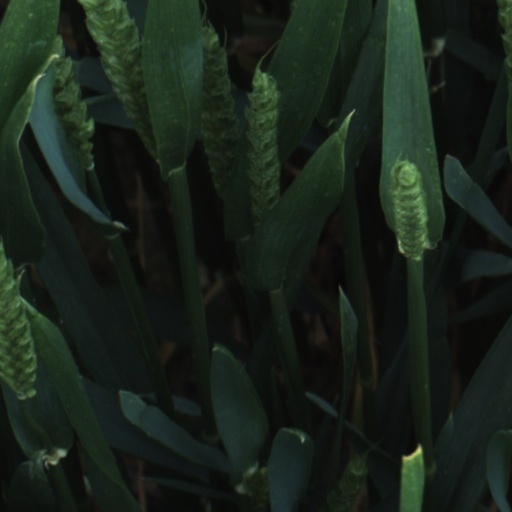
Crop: wheat